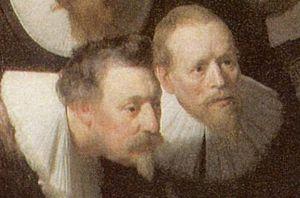
Pour l'histoire de l'anatomie, un théâtre anatomique est un édifice spécialisé où l'on procédait à des dissections anatomiques en public durant les Temps modernes et au début de l'Époque contemporaine en Occident.